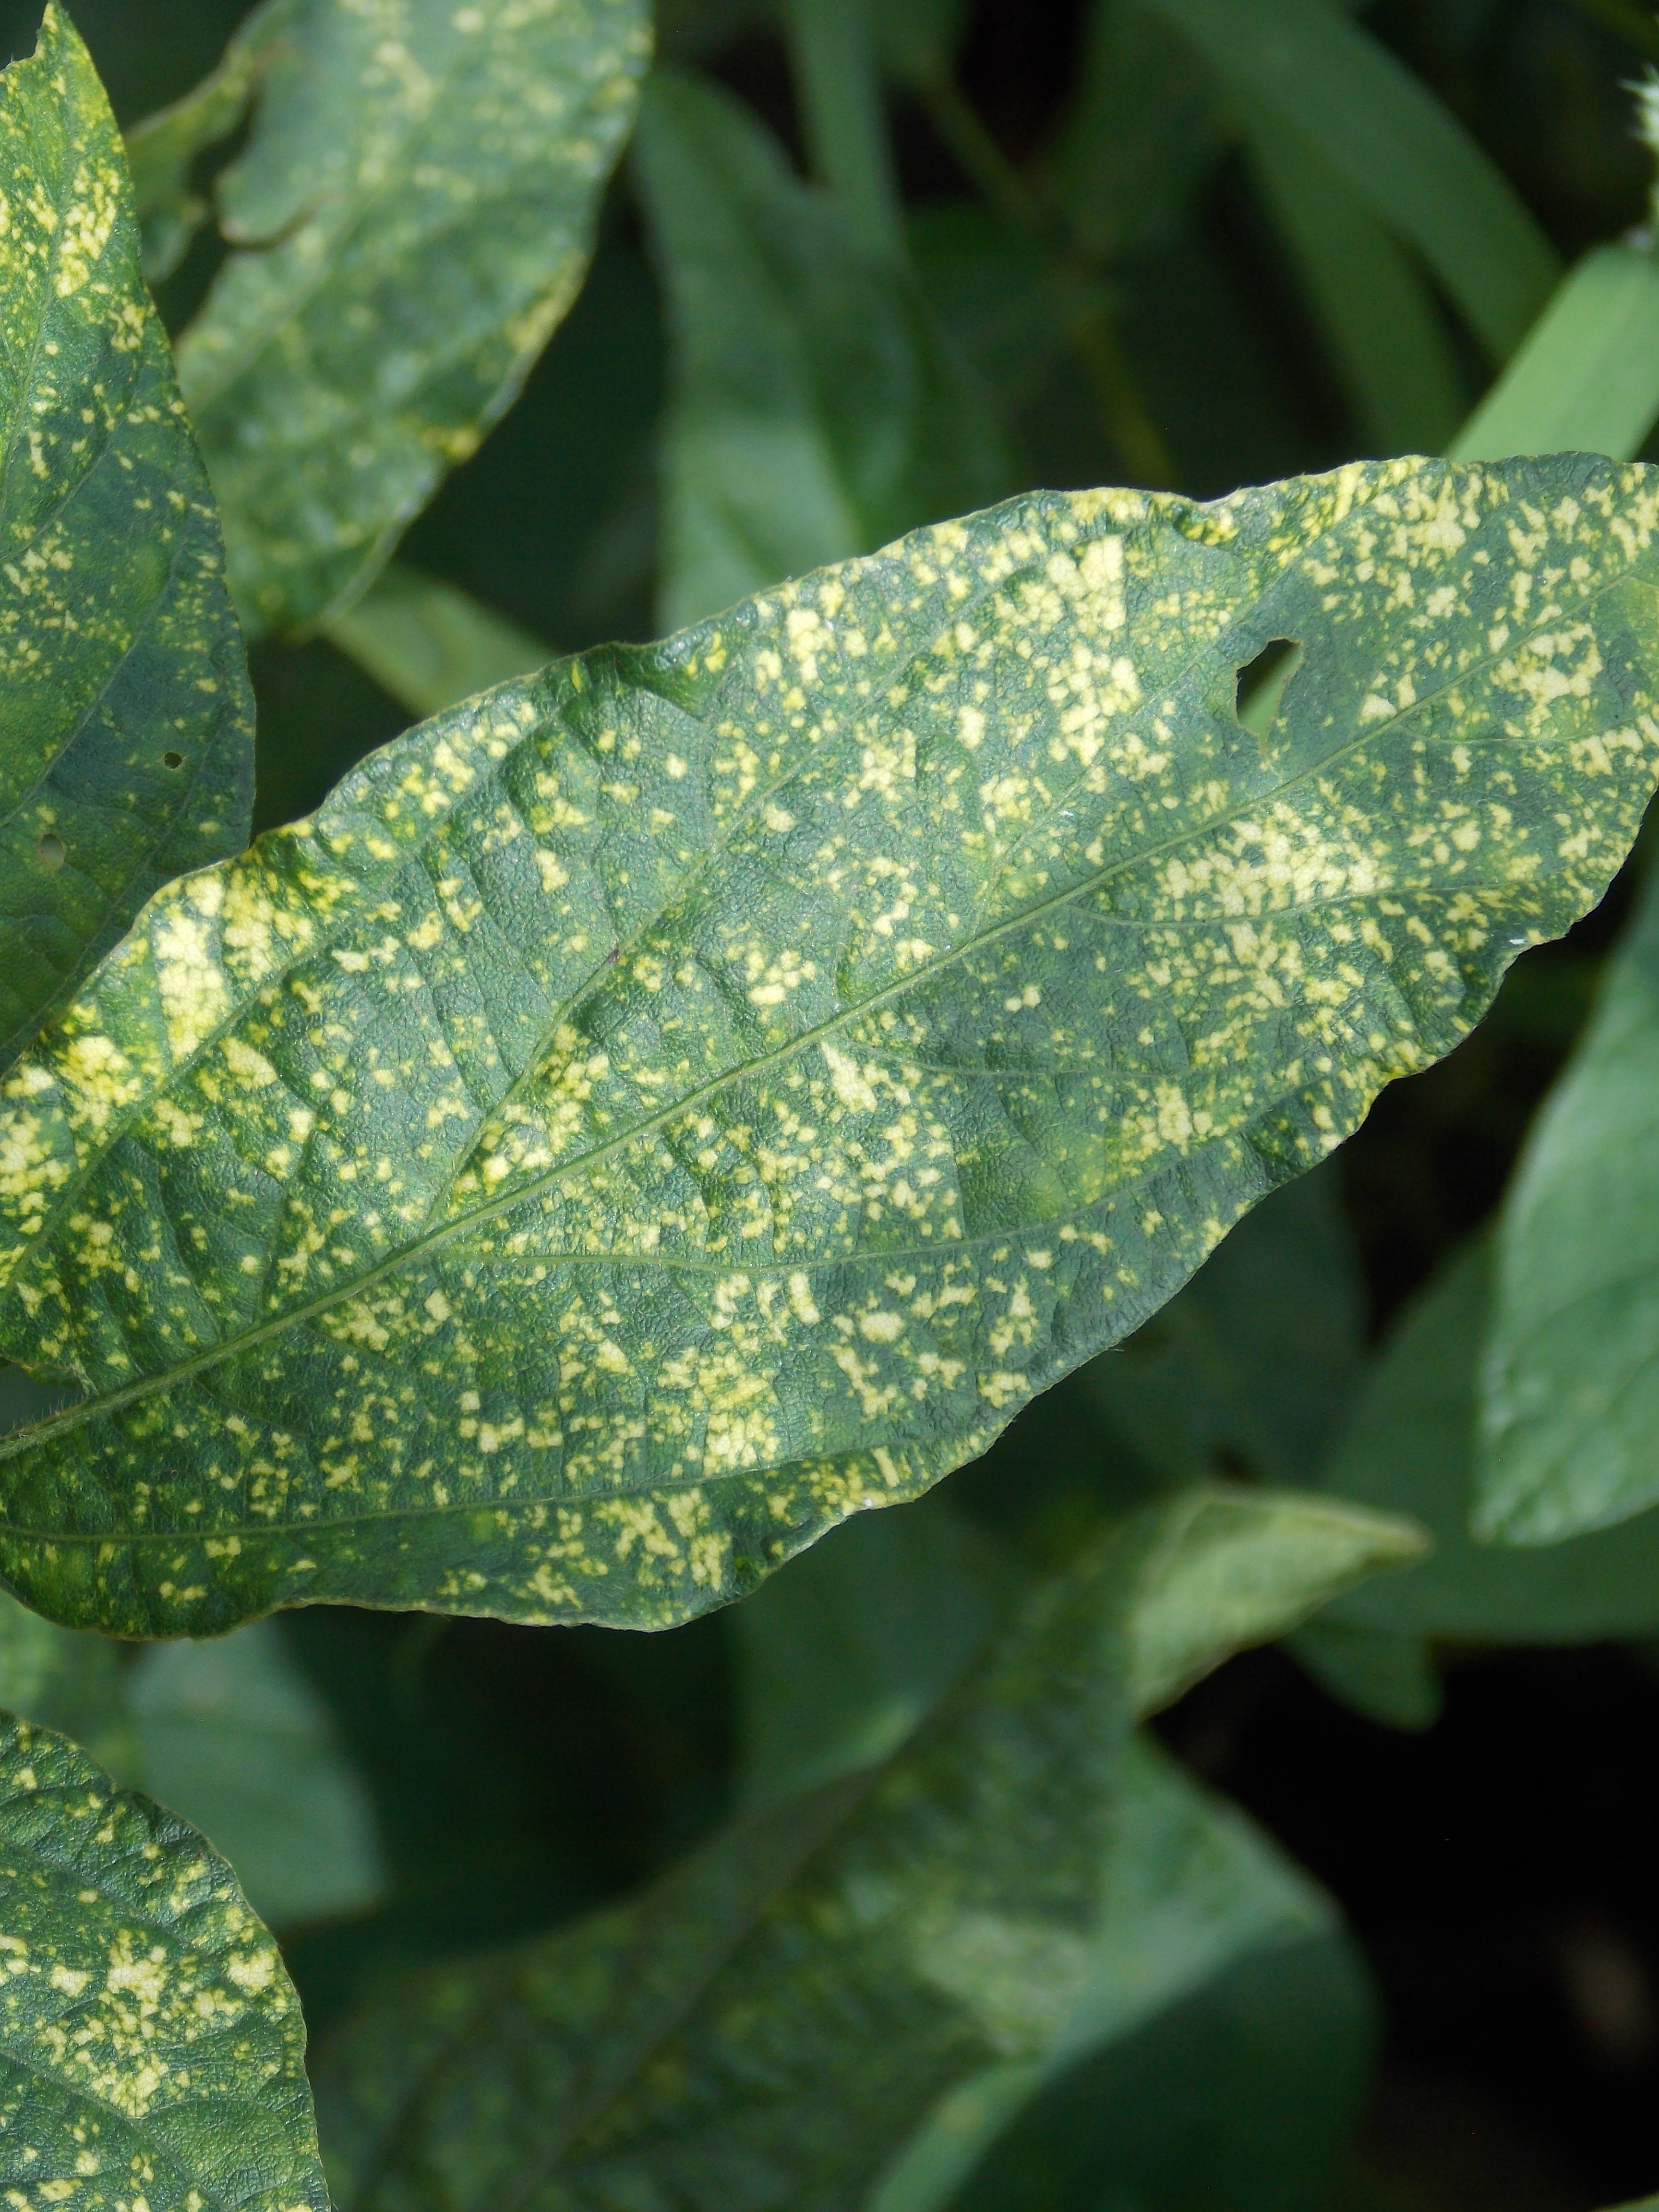
Label: Disease